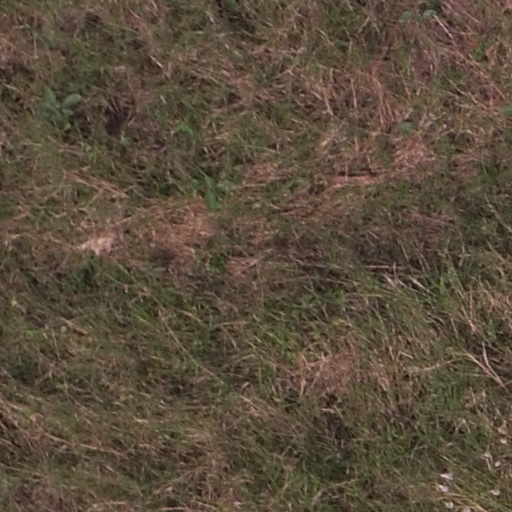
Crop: maize; corn